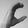
ASL letter: C